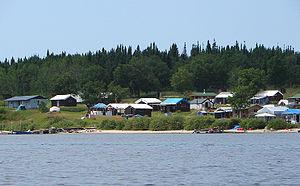
Le Québec est une province du Canada. Sa capitale est Québec et sa métropole est Montréal. La langue officielle de cette province est le français.
Nemaska est une terre réservée crie située en Eeyou Istchee, territoire équivalent faisant partie de la région administrative du Nord-du-Québec au Québec.
"Nemaska Cri : ᓀᒥᔅᑳ ou Nemiskaa: ""Là où le poisson abonde"" est une municipalité de village cri située dans le territoire d'Eeyou Istchee, dans le Nord-du-Québec, au Québec.
La Nation crie de Nemaska, dont le nom officiel est Cree Nation of Nemaska, est une Première Nation crie du Québec au Canada. Elle vit principalement dans le village cri de Nemaska et dans la terre réservée crie du même nom situées dans le territoire d'Eeyou Istchee dans le Nord-du-Québec. En 2016, elle a une population inscrite de 781 membres. Elle est en négociation avec le gouvernement du Canada dans le but d'obtenir son autonomie gouvernementale.